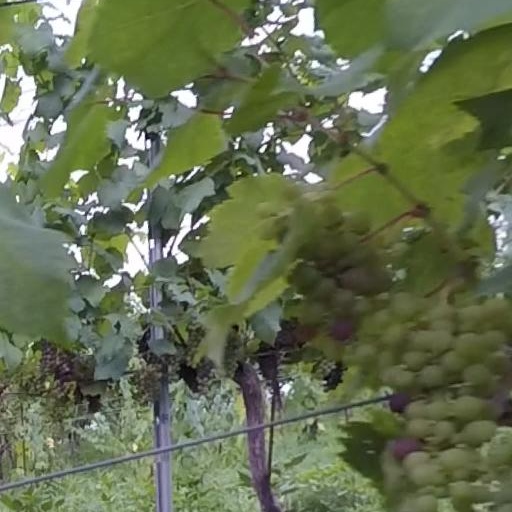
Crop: grape